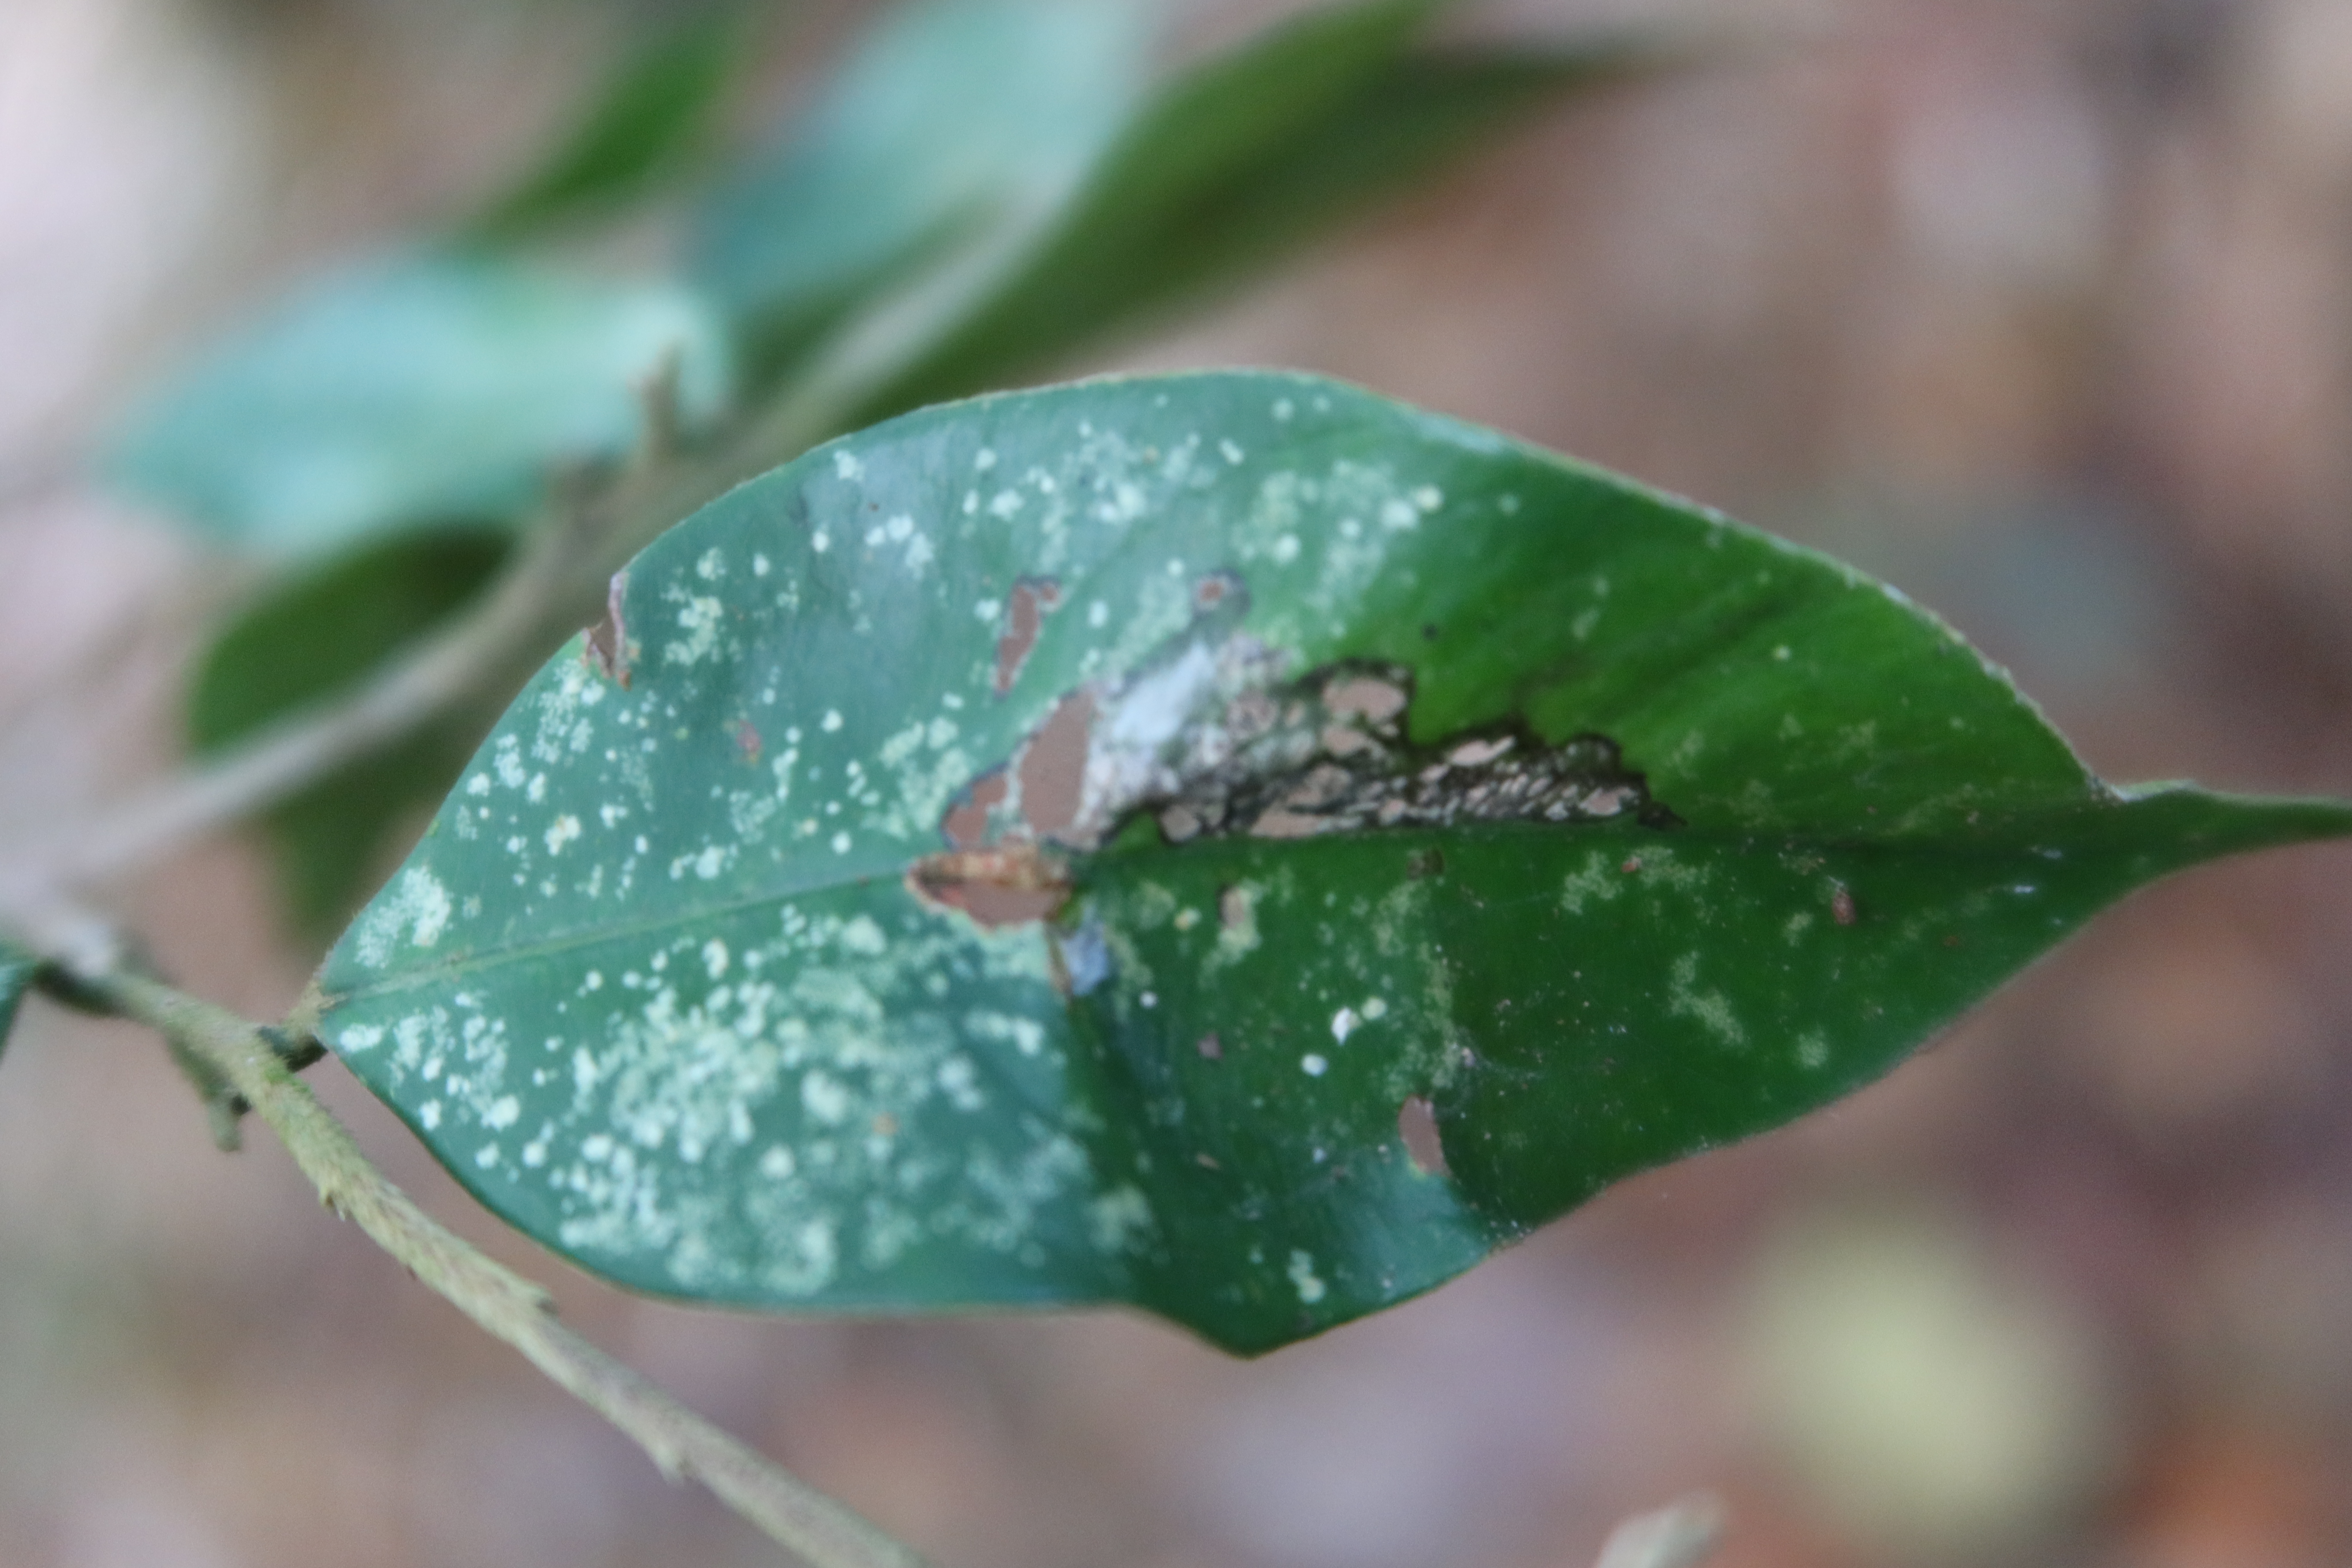
Label: Anthracnose